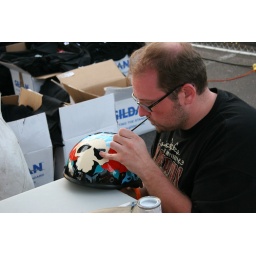
Darker orange in the flowers